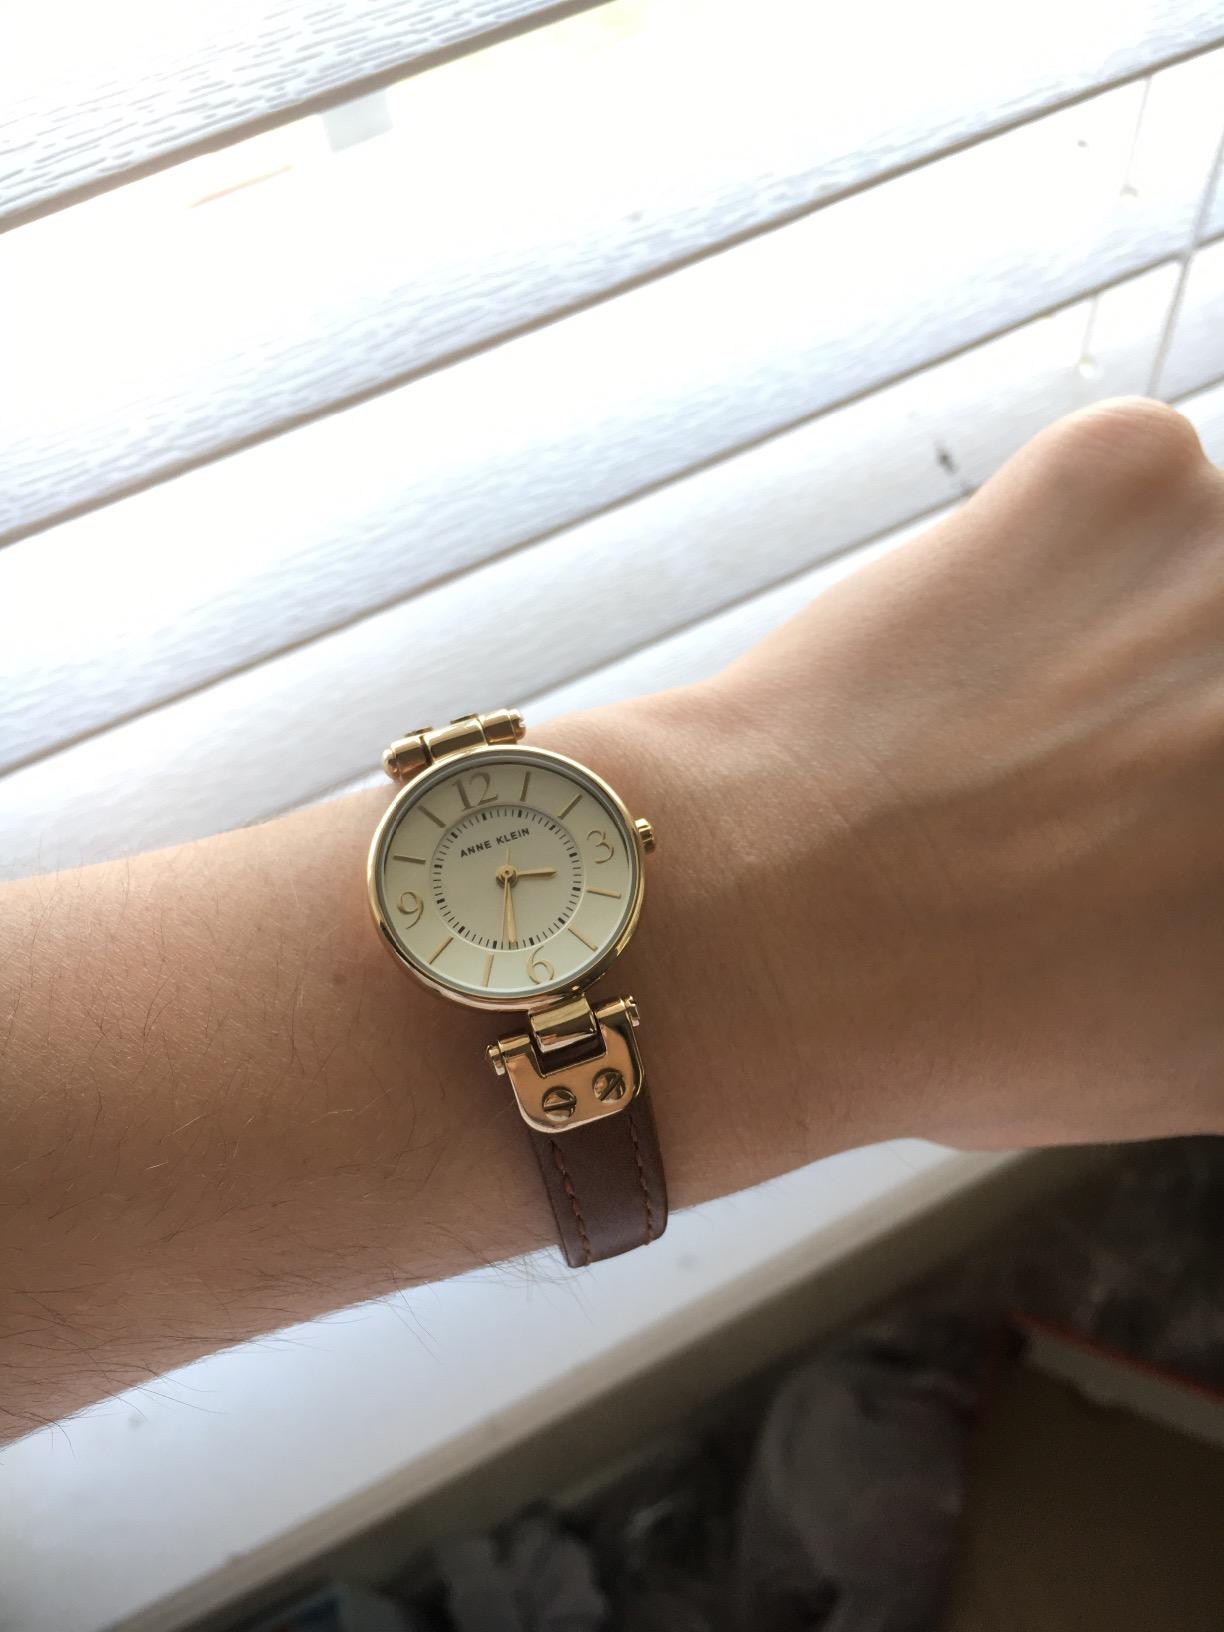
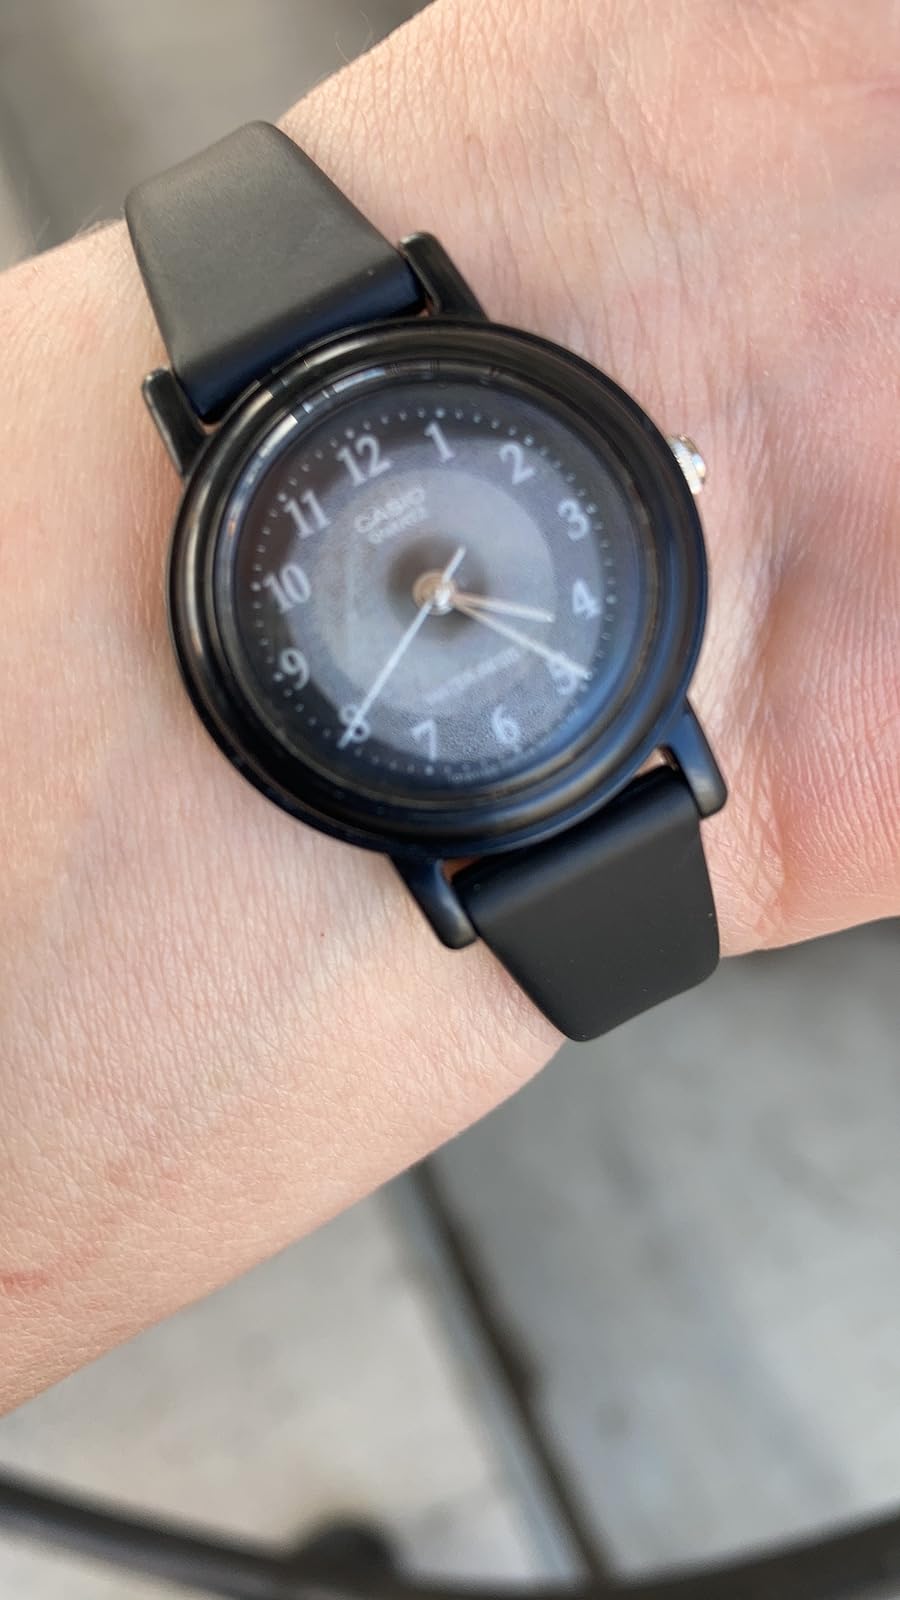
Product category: accessories_watch
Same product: no